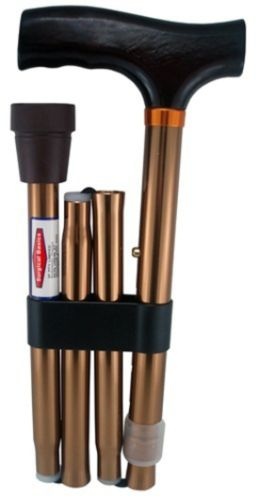
Foldable Walking Stick - Gold
Introducing the Foldable Walking Stick in elegant Gold, the perfect companion for those who need reliable support while enjoying their daily activities. This adjustable walking stick caters to various heights, accommodating users from 72cm to 100cm, ensuring a perfect fit for maximum comfort. Engineered for convenience, it features four folding sections that easily snap out automatically, allowing for quick setup and compact storage when not in use. Enjoy enhanced stability and support with the lightweight yet sturdy design, making it an ideal choice for seniors, hikers, or anyone requiring assistance while walking. The stylish gold finish not only elevates your mobility aid’s aesthetic appeal but also makes a statement wherever you go. This Foldable Walking Stick is the ultimate blend of functionality and style, designed to promote independence and confidence in every step. Bring home this essential walking aid today and experience the freedom of movement like never before. This folding walking stick is adjustable from a height of 72cm - 100cm so you're able to tailor your walking stick to your own needs and height. The 4 folding sections snap out automatically and when the stick is not in use. Size 72cm - 100cm
Brand: MELRIC
Category: Health & Beauty > Health Care > Mobility & Accessibility > Walking Aids > Canes & Walking Sticks > Folding Canes